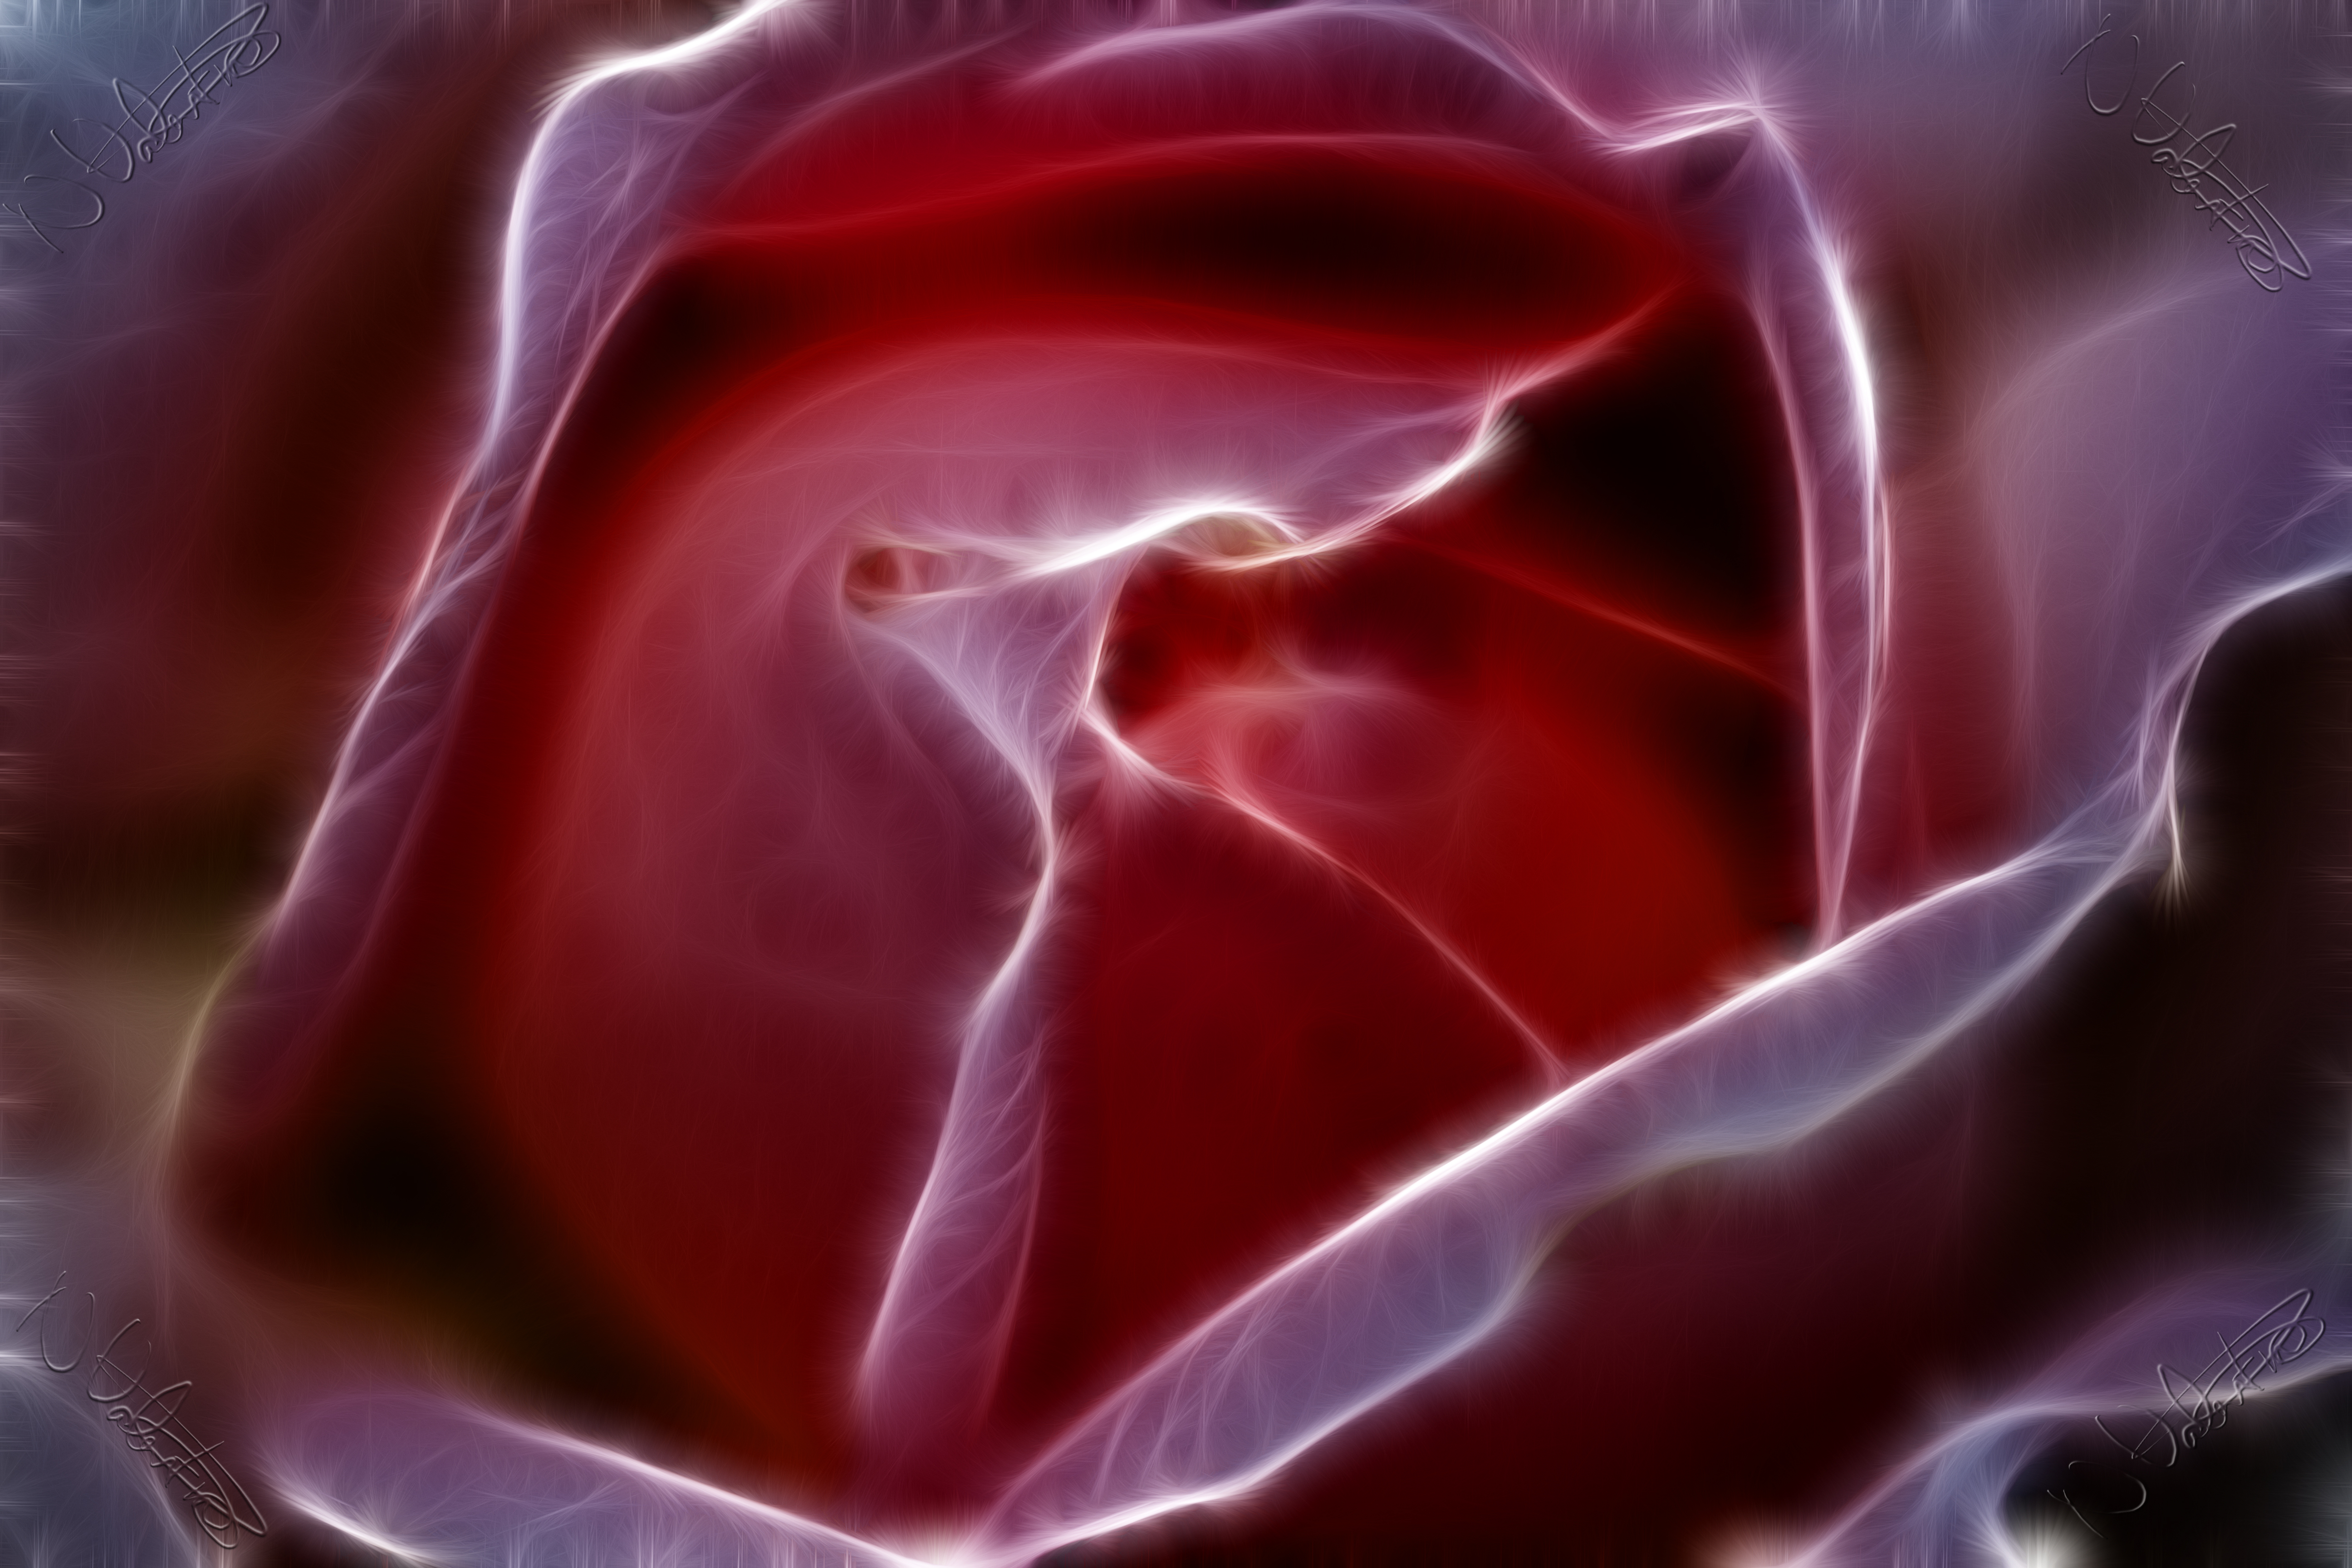
abstract, flower, petal, heart, rose, macro, pink, mouth, chest, human body, uk, eye, organ, hss, sliderssunday, nikkvalentine, peterborough, canon60mmmacrousm, redfield, fractalius